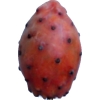
Label: cactus_fruit_red